Christian Dell

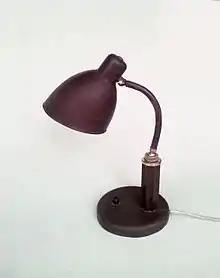
The Molitor Grapholux lamp, painted in the colour of its bakelite stick

Dell was born in Offenbach am Main in Hesse. From 1907 to 1911 he completed the silver forging studies at the academy. In 1912-13 he studied at the Saxon college of arts and crafts in Weimar. From 1922 to 1925 he worked as a foreman of the metal workshop at the Bauhaus in Weimar. In 1926 he changed to the Frankfurt art school (Städelschule). The Nazi Party did not allow him to stay there in 1933, but Walter Gropius offered him a job in the United States. However, Dell decided to remain in Germany.